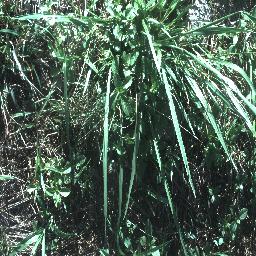
Label: negative